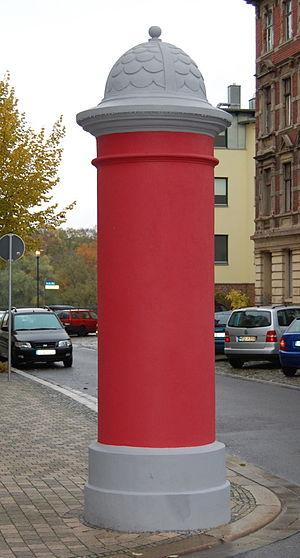
Ernst Amandus Theodor Litfaß, né à Berlin le 11 février 1816 et mort à Wiesbaden le 27 décembre 1874, est un imprimeur et éditeur allemand. Il est l'inventeur en Allemagne des colonnes publicitaires cylindriques qui portent son nom.